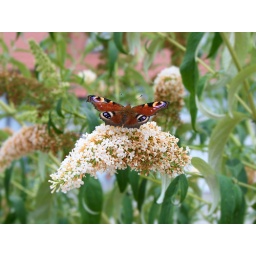
I named this butterfly after the street we lived on in Swarzenbach, Germany.